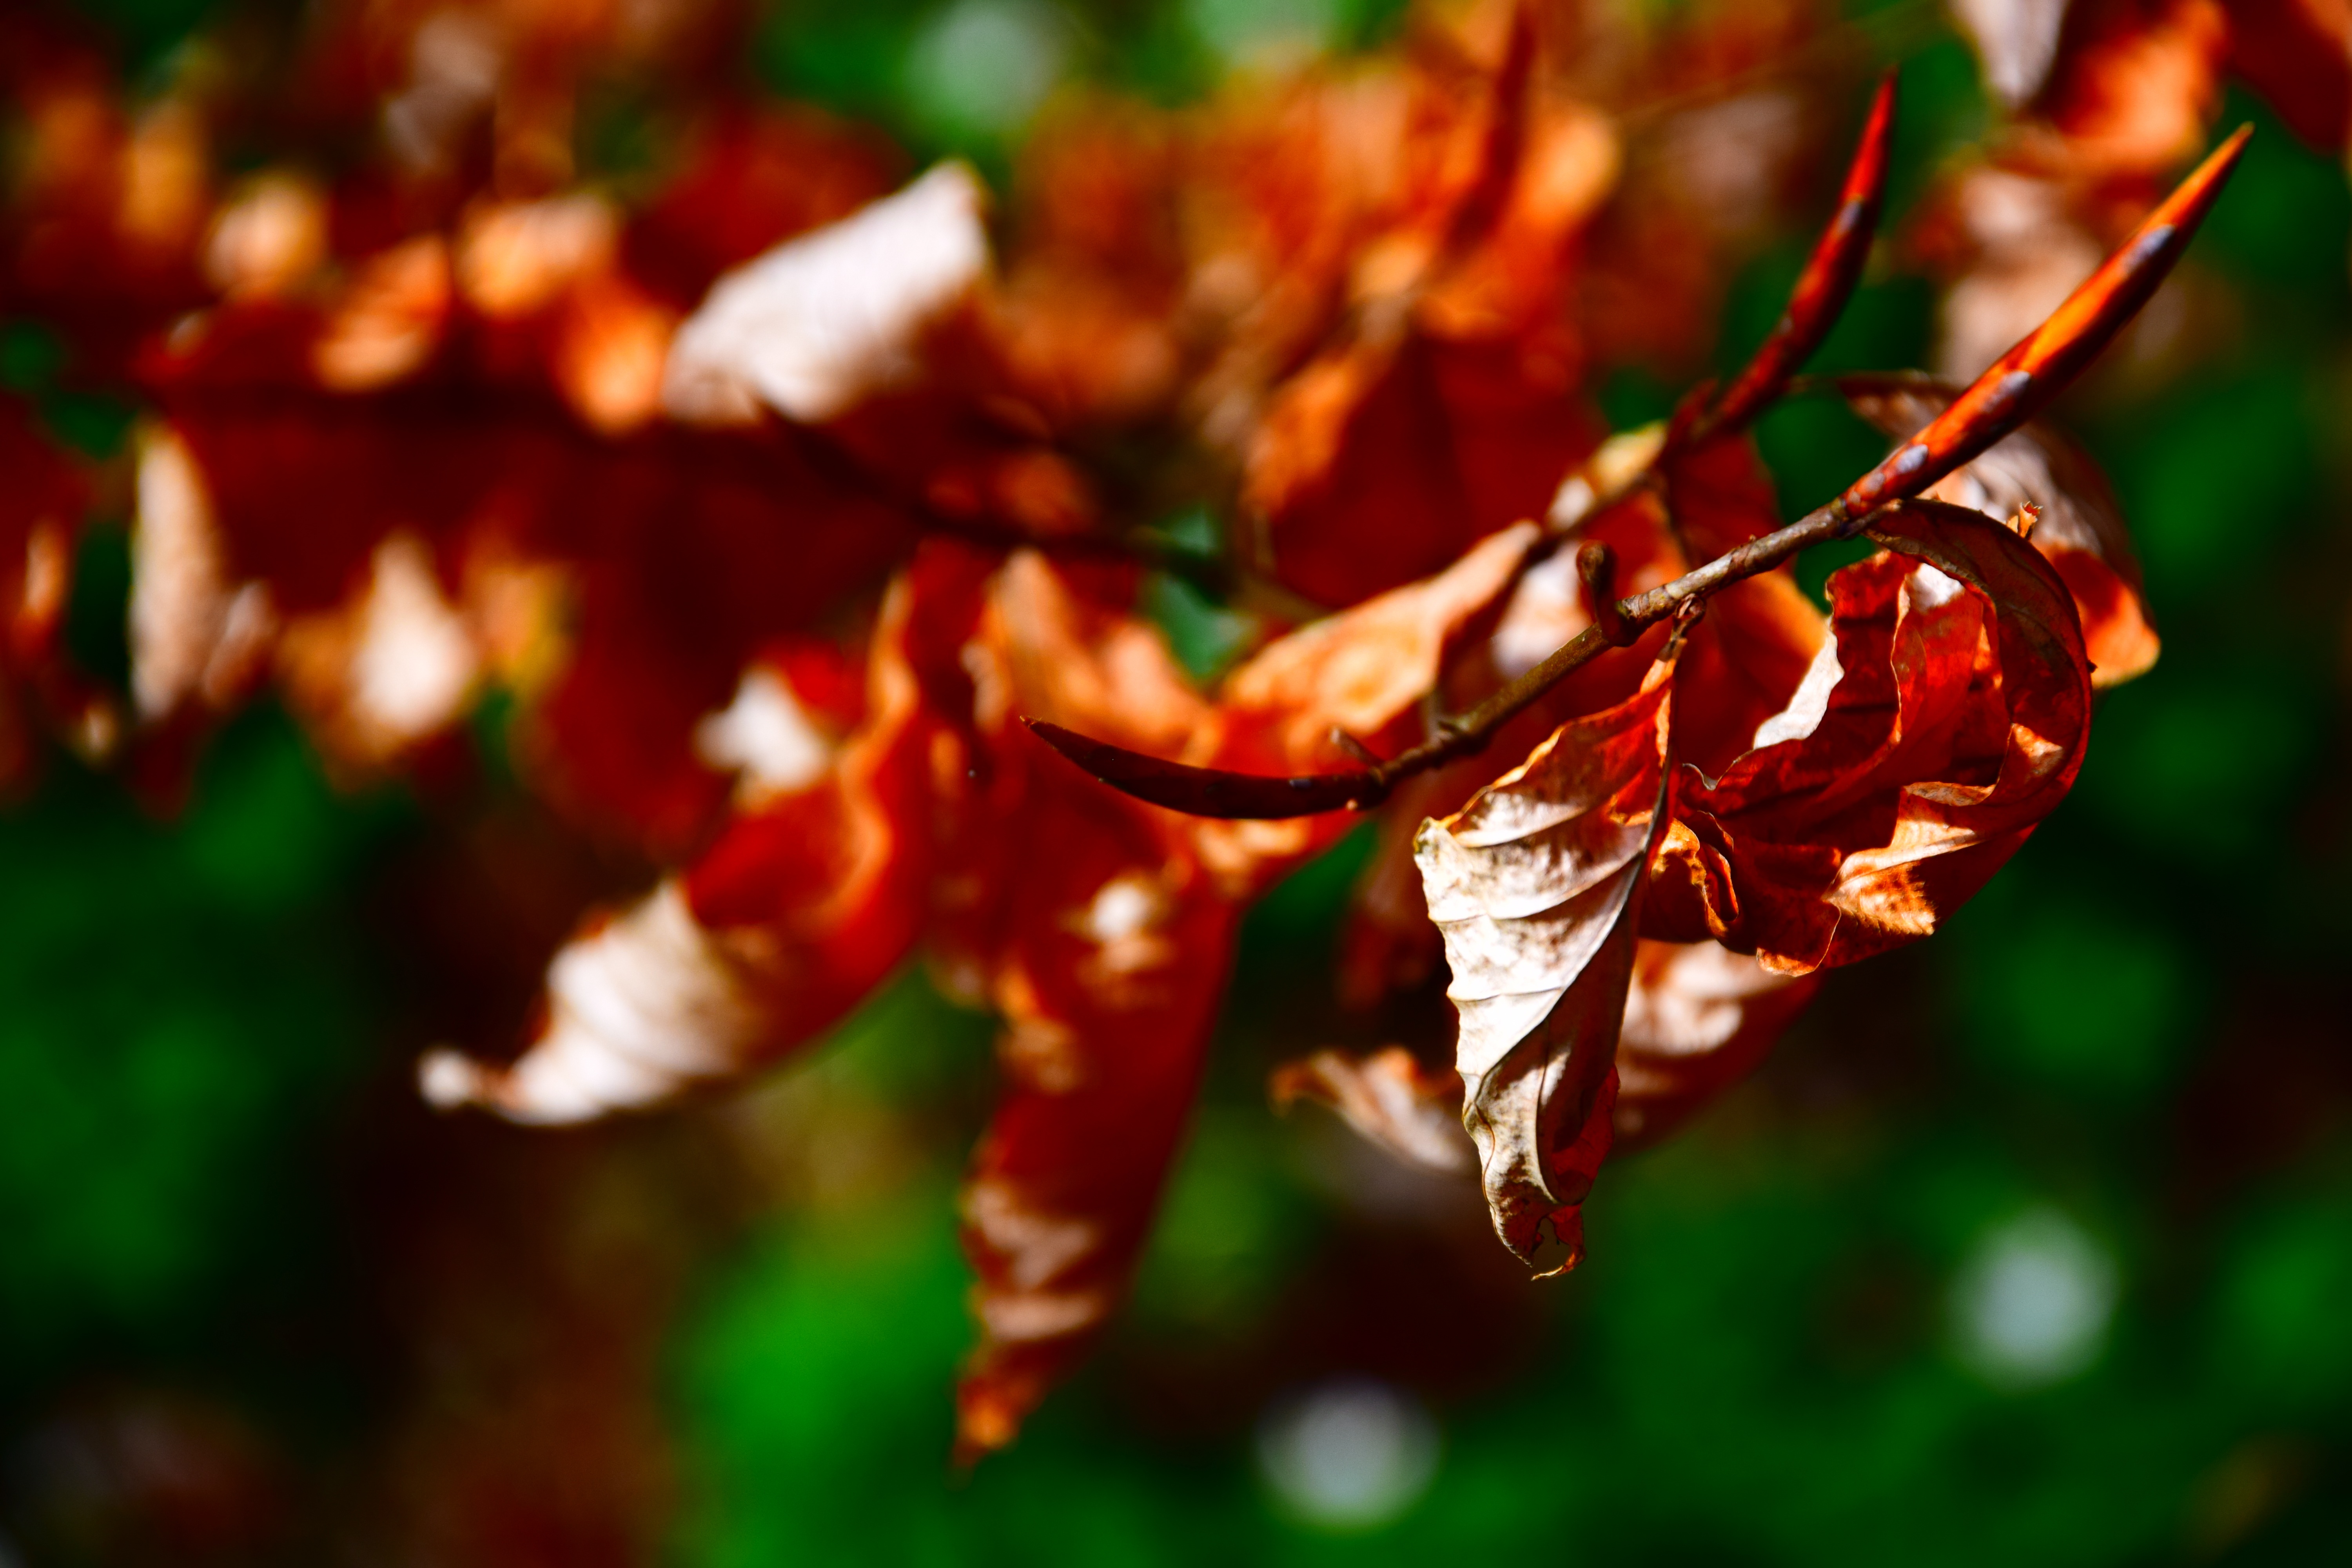
tree, nature, branch, blossom, plant, sunlight, leaf, flower, petal, red, autumn, botany, flora, season, close up, shrub, macro photography, flowering plant, woody plant, land plant